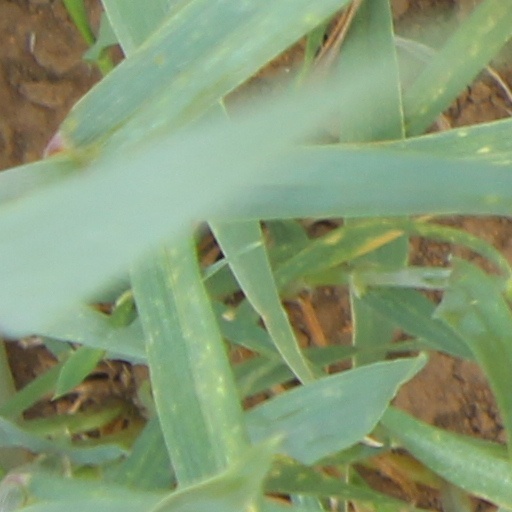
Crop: wheat